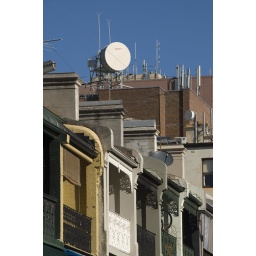
Victorian houses in William St, looking towards a modern brick building on the other side of Oxford St.